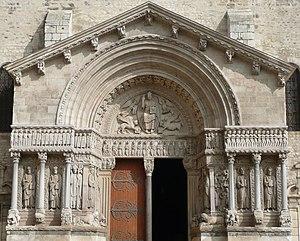
Portail roman, vers1190